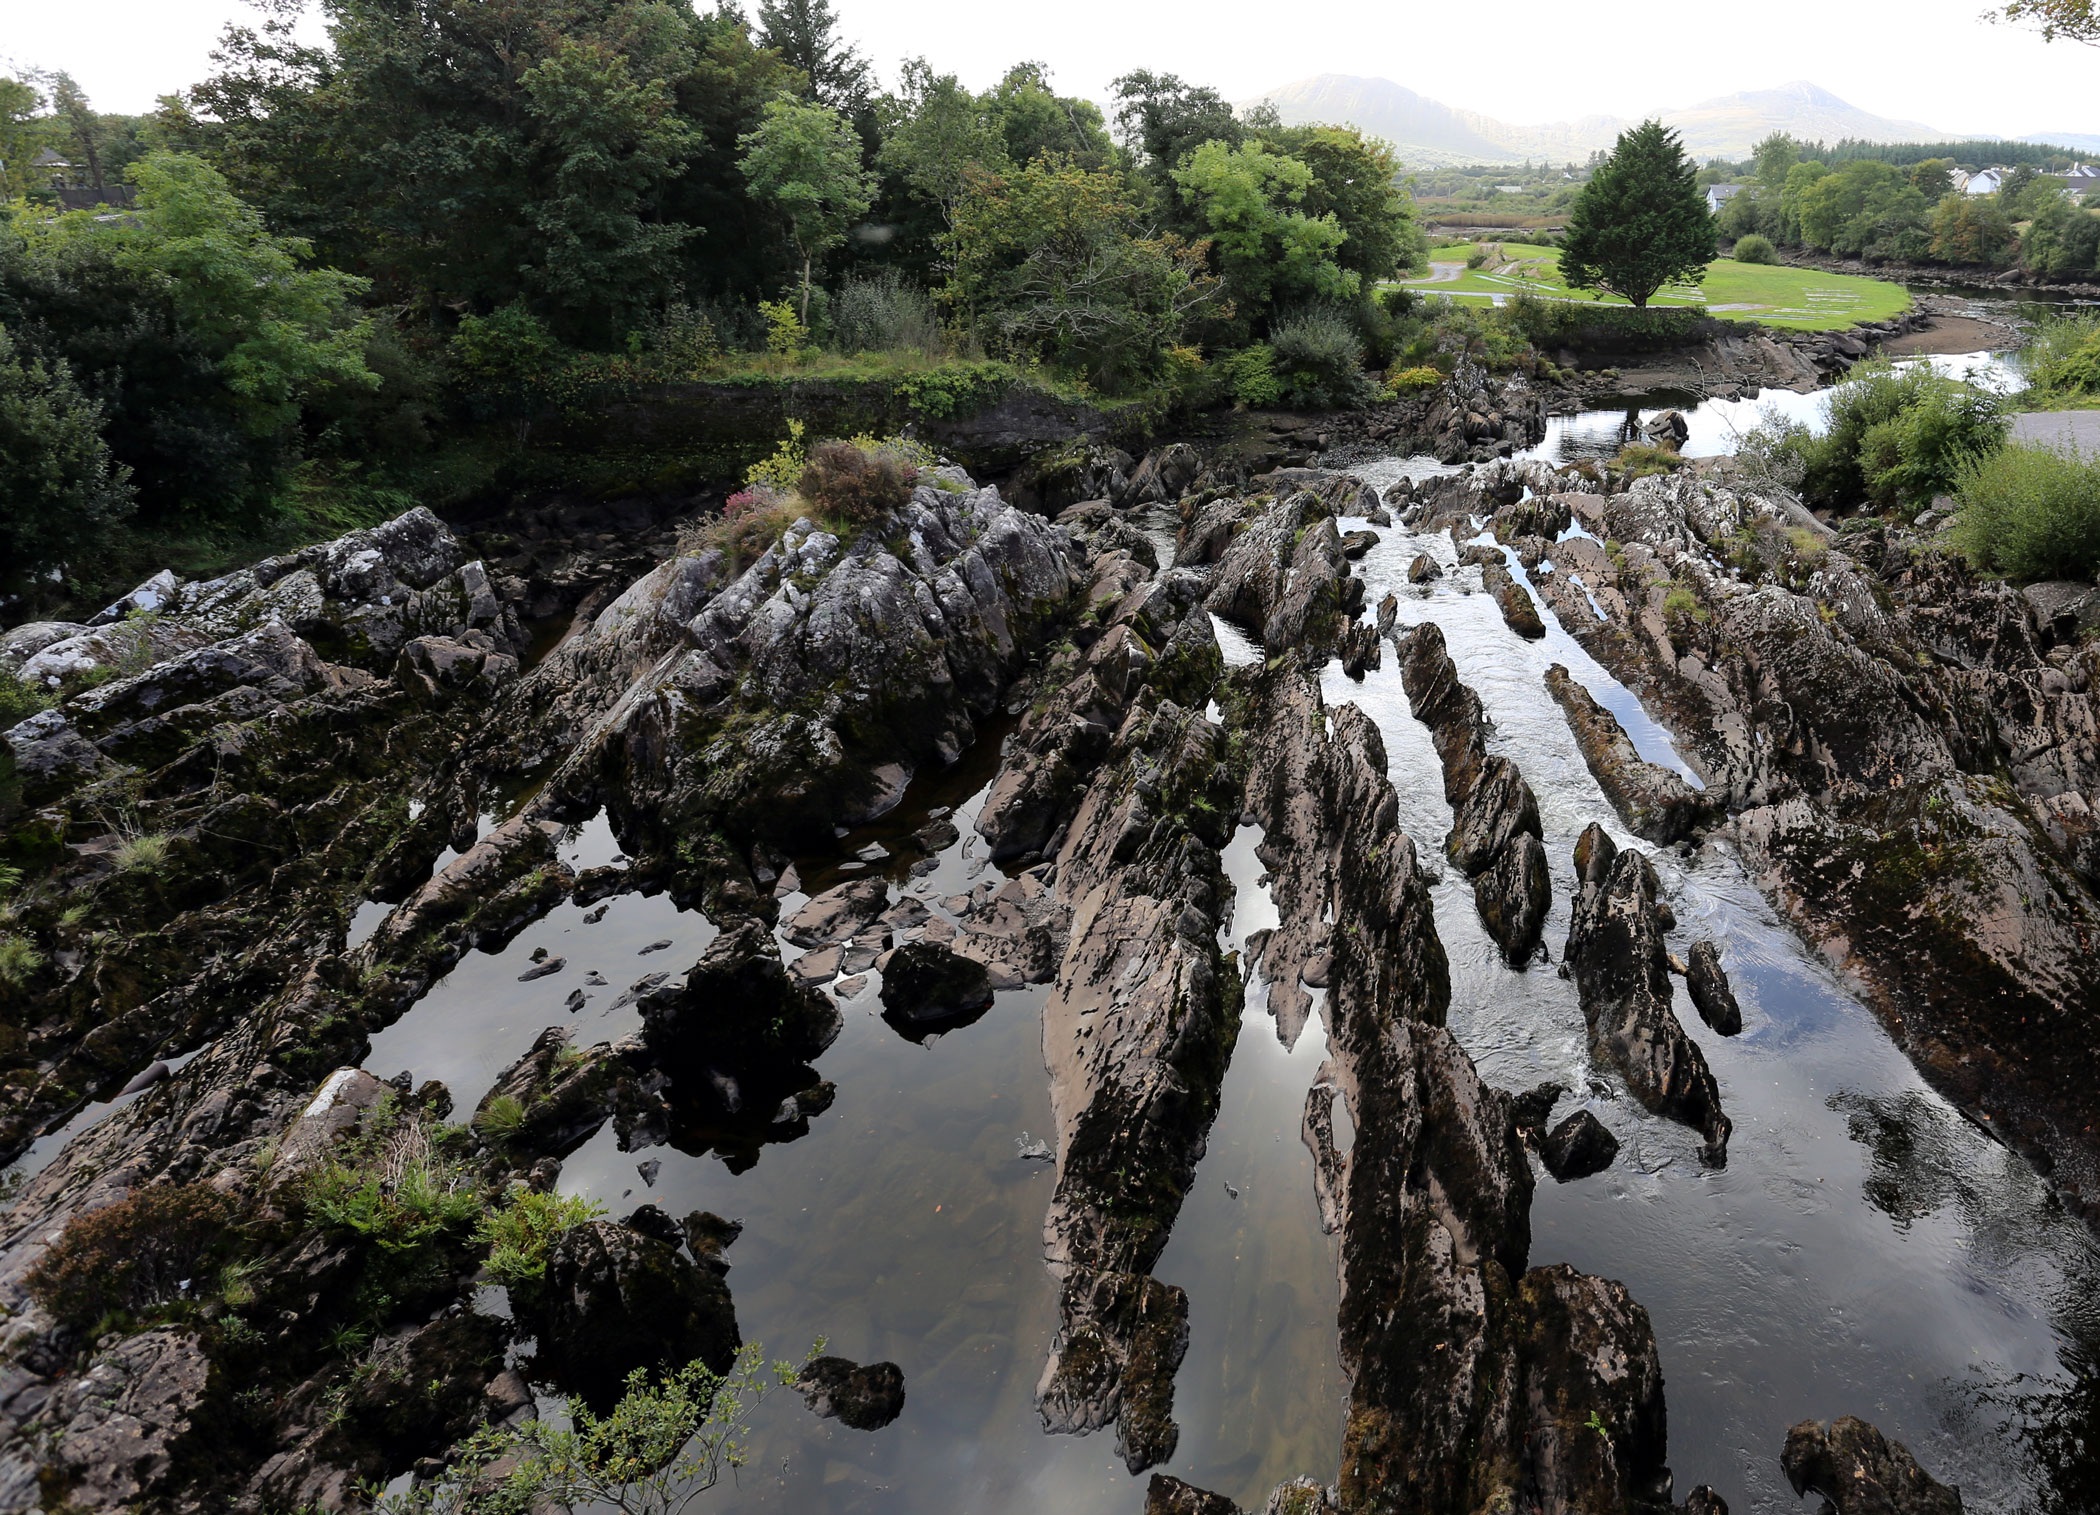
tree, water, rock, waterfall, river, stream, rapid, body of water, rainforest, ireland, water feature, watercourse, steinig, geological phenomenon, inner conflict